Imperial units

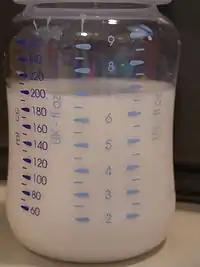
A baby bottle that measures in three measurement systems—metric, imperial (UK), and US customary

Traders in the UK may accept requests from customers specified in imperial units, and scales which display in both unit systems are commonplace in the retail trade. Metric price signs may be accompanied by imperial price signs provided that the imperial signs are no larger and no more prominent than the metric ones.